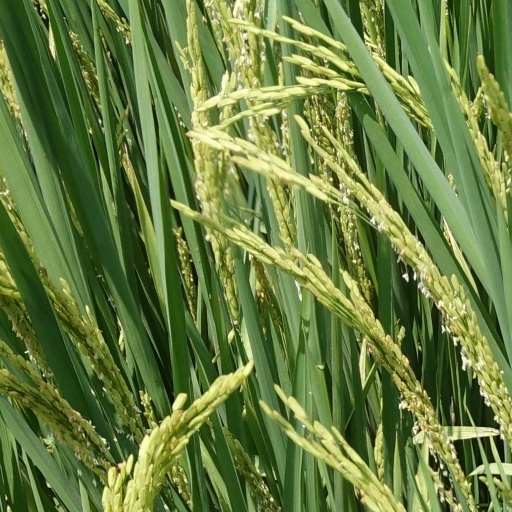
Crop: rice